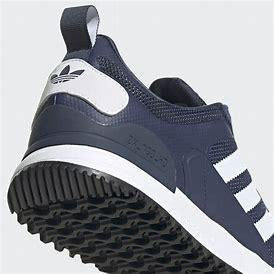
Brand: Adidas
Model: ZX 700 HD